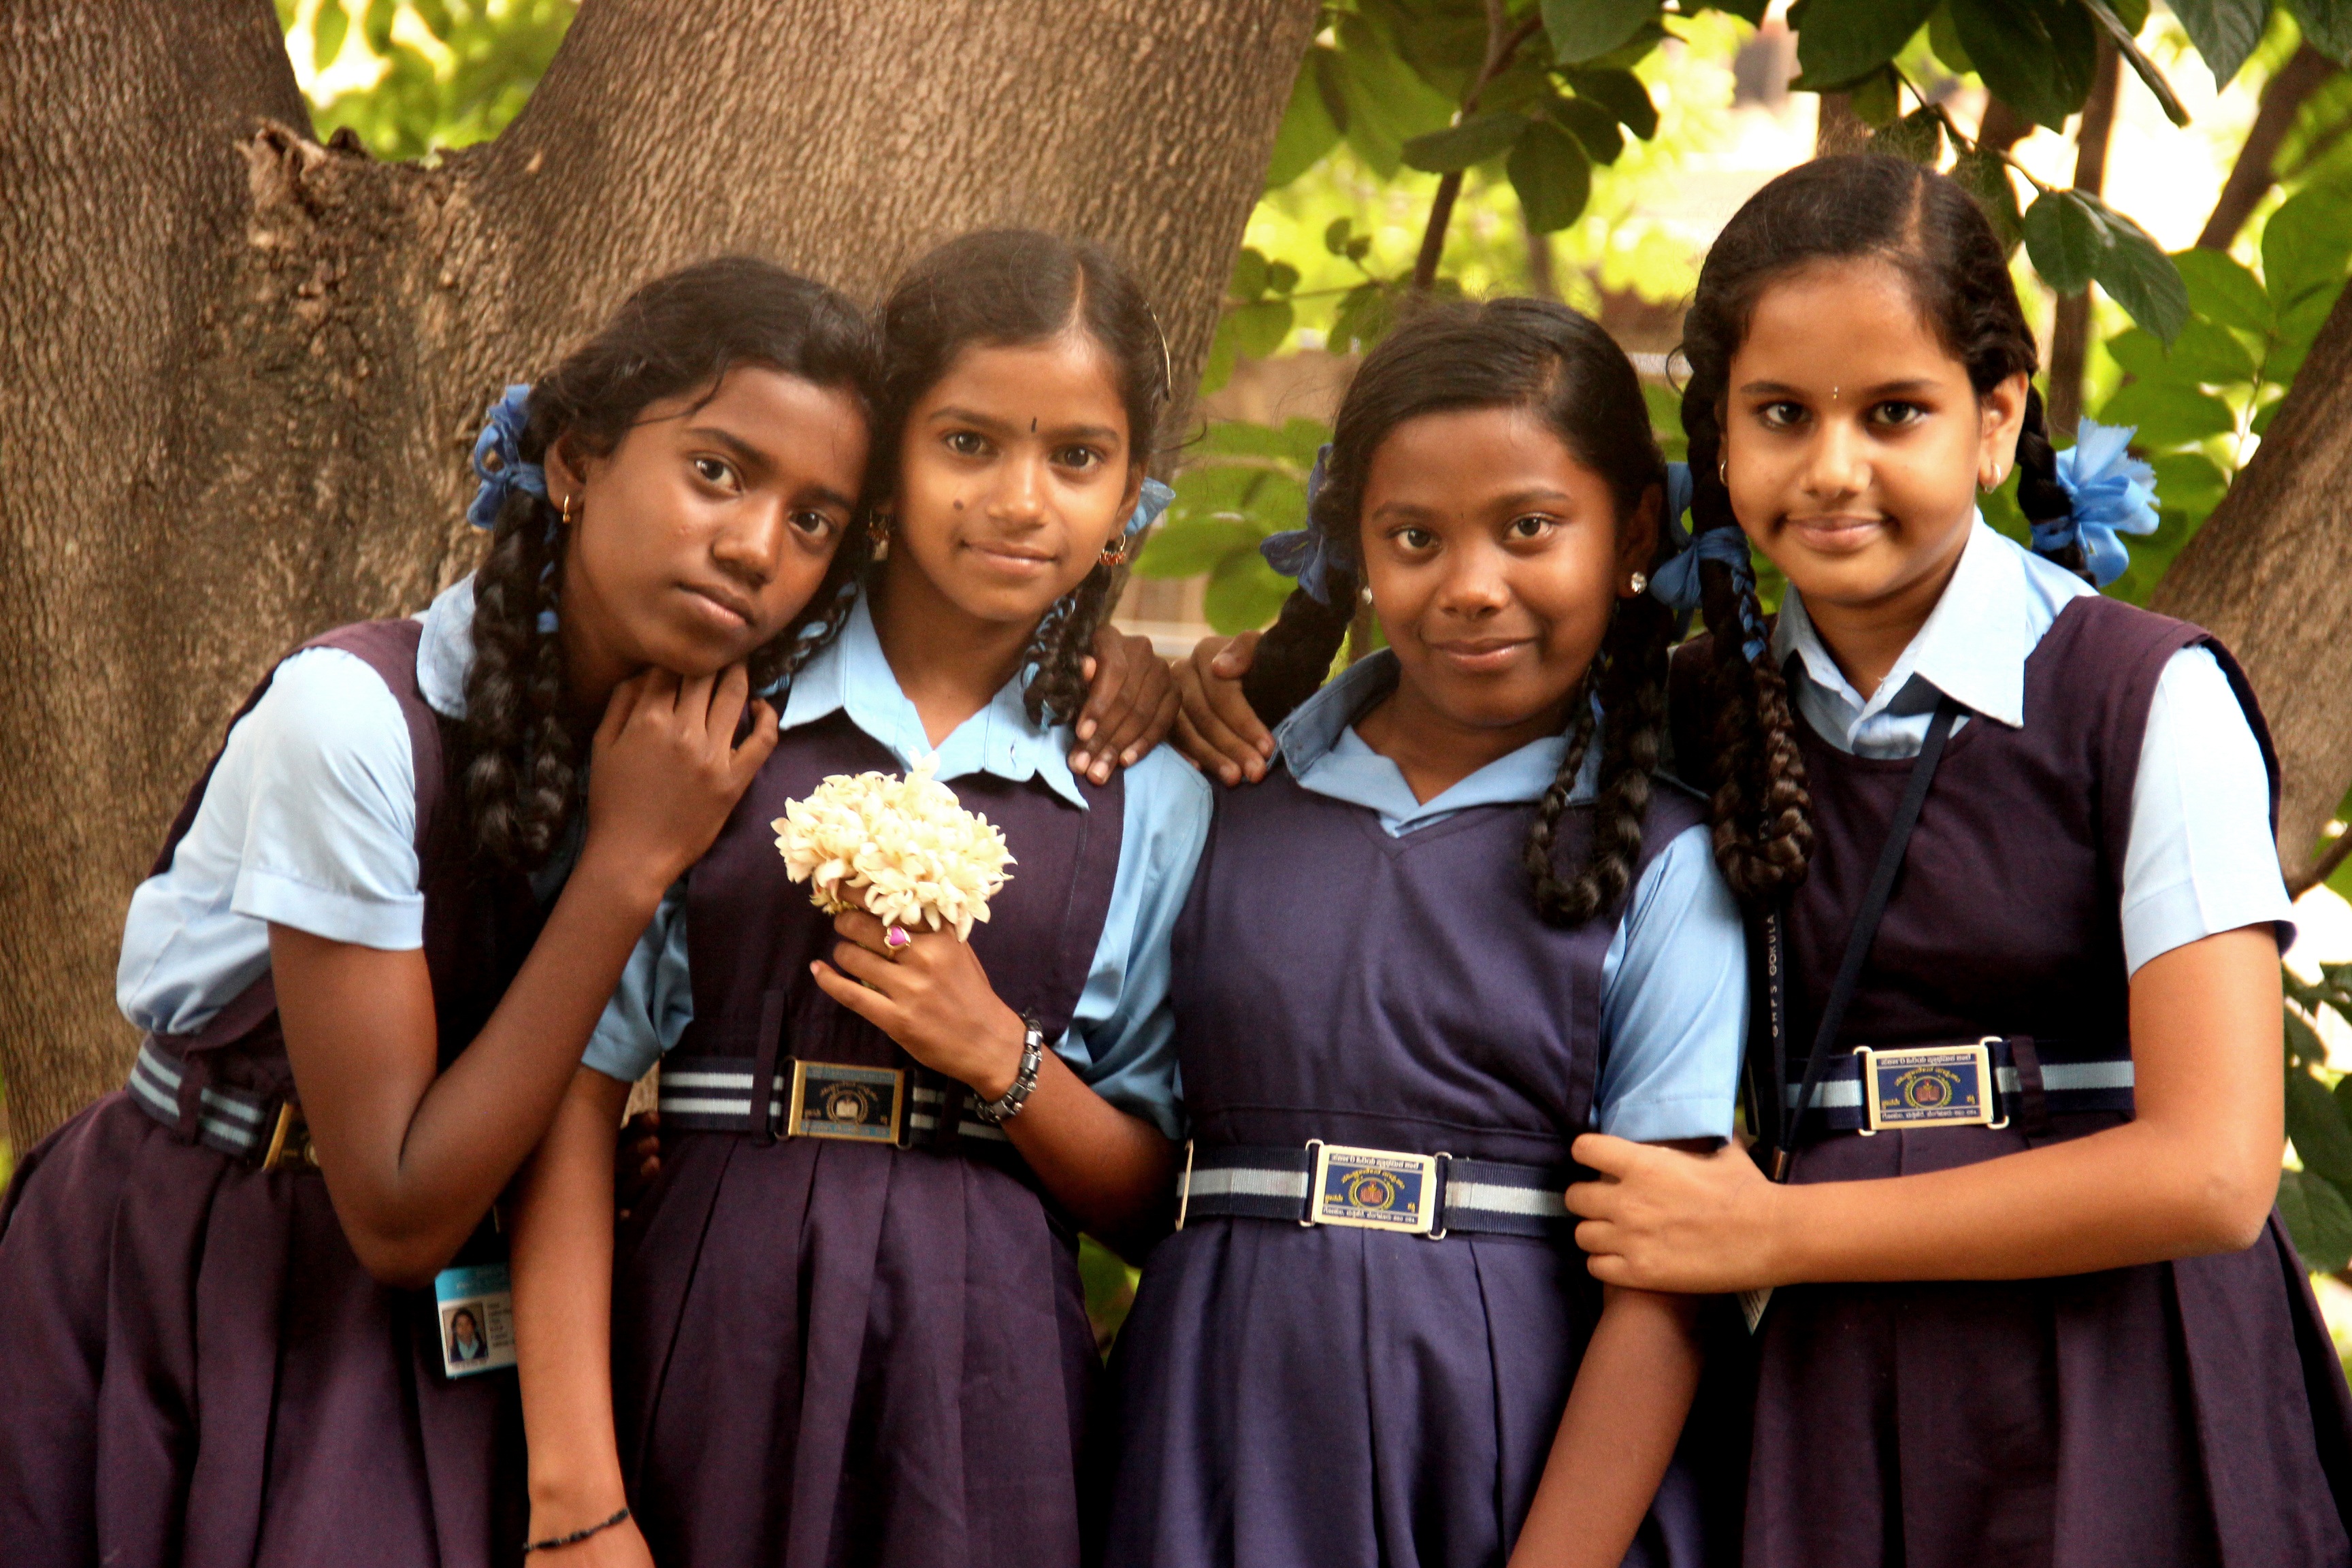
people, youth, community, smile, girls, fun, happy, joy, indians, school girls